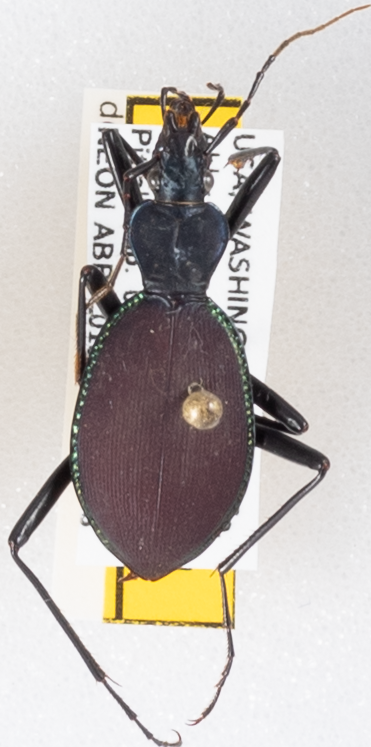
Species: Scaphinotus angusticollis
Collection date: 2020-09-08
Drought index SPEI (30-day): -1.186
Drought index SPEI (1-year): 0.006
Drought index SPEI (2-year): -2.09